Oviraptor

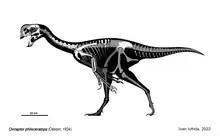
Skeletal reconstruction of the holotype, known remains in white

This conception was refuted by James M. Clark and colleagues in 2002, who noted that this tall-crested specimen has more features of the skull in common with "Citipati" than it does with "Oviraptor"—which in fact, does not preserve a crest—and it may represent a second species of the former, or, an entire new genus. In 1986, Barsbold described a second species of "Oviraptor", ""O. mongoliensis"", based on specimen MPC-D 100/32a which hails from the Nemegt Formation. However, a re-examination by Barsbold in 1997 found enough differences in this specimen to name the new genus "Rinchenia", but he did not describe it with formality and this new oviraptorid remained as a "nomen dubium". This was amended by the Polish paleontologist Halszka Osmólska and team in 2004 by formally naming the taxon "Rinchenia mongoliensis". The North American paleontologist Mark A. Norell and colleagues in 2018 reported a new specimen of "Oviraptor": AMNH 33092, which is composed of a tibia and two metatarsals of a nestling or very small juvenile. AMNH 33092 was found in association with the holotype and it was likely part of the nest. "Oviraptor" is now known from the holotype with associated eggs, and a juvenile/nestling.